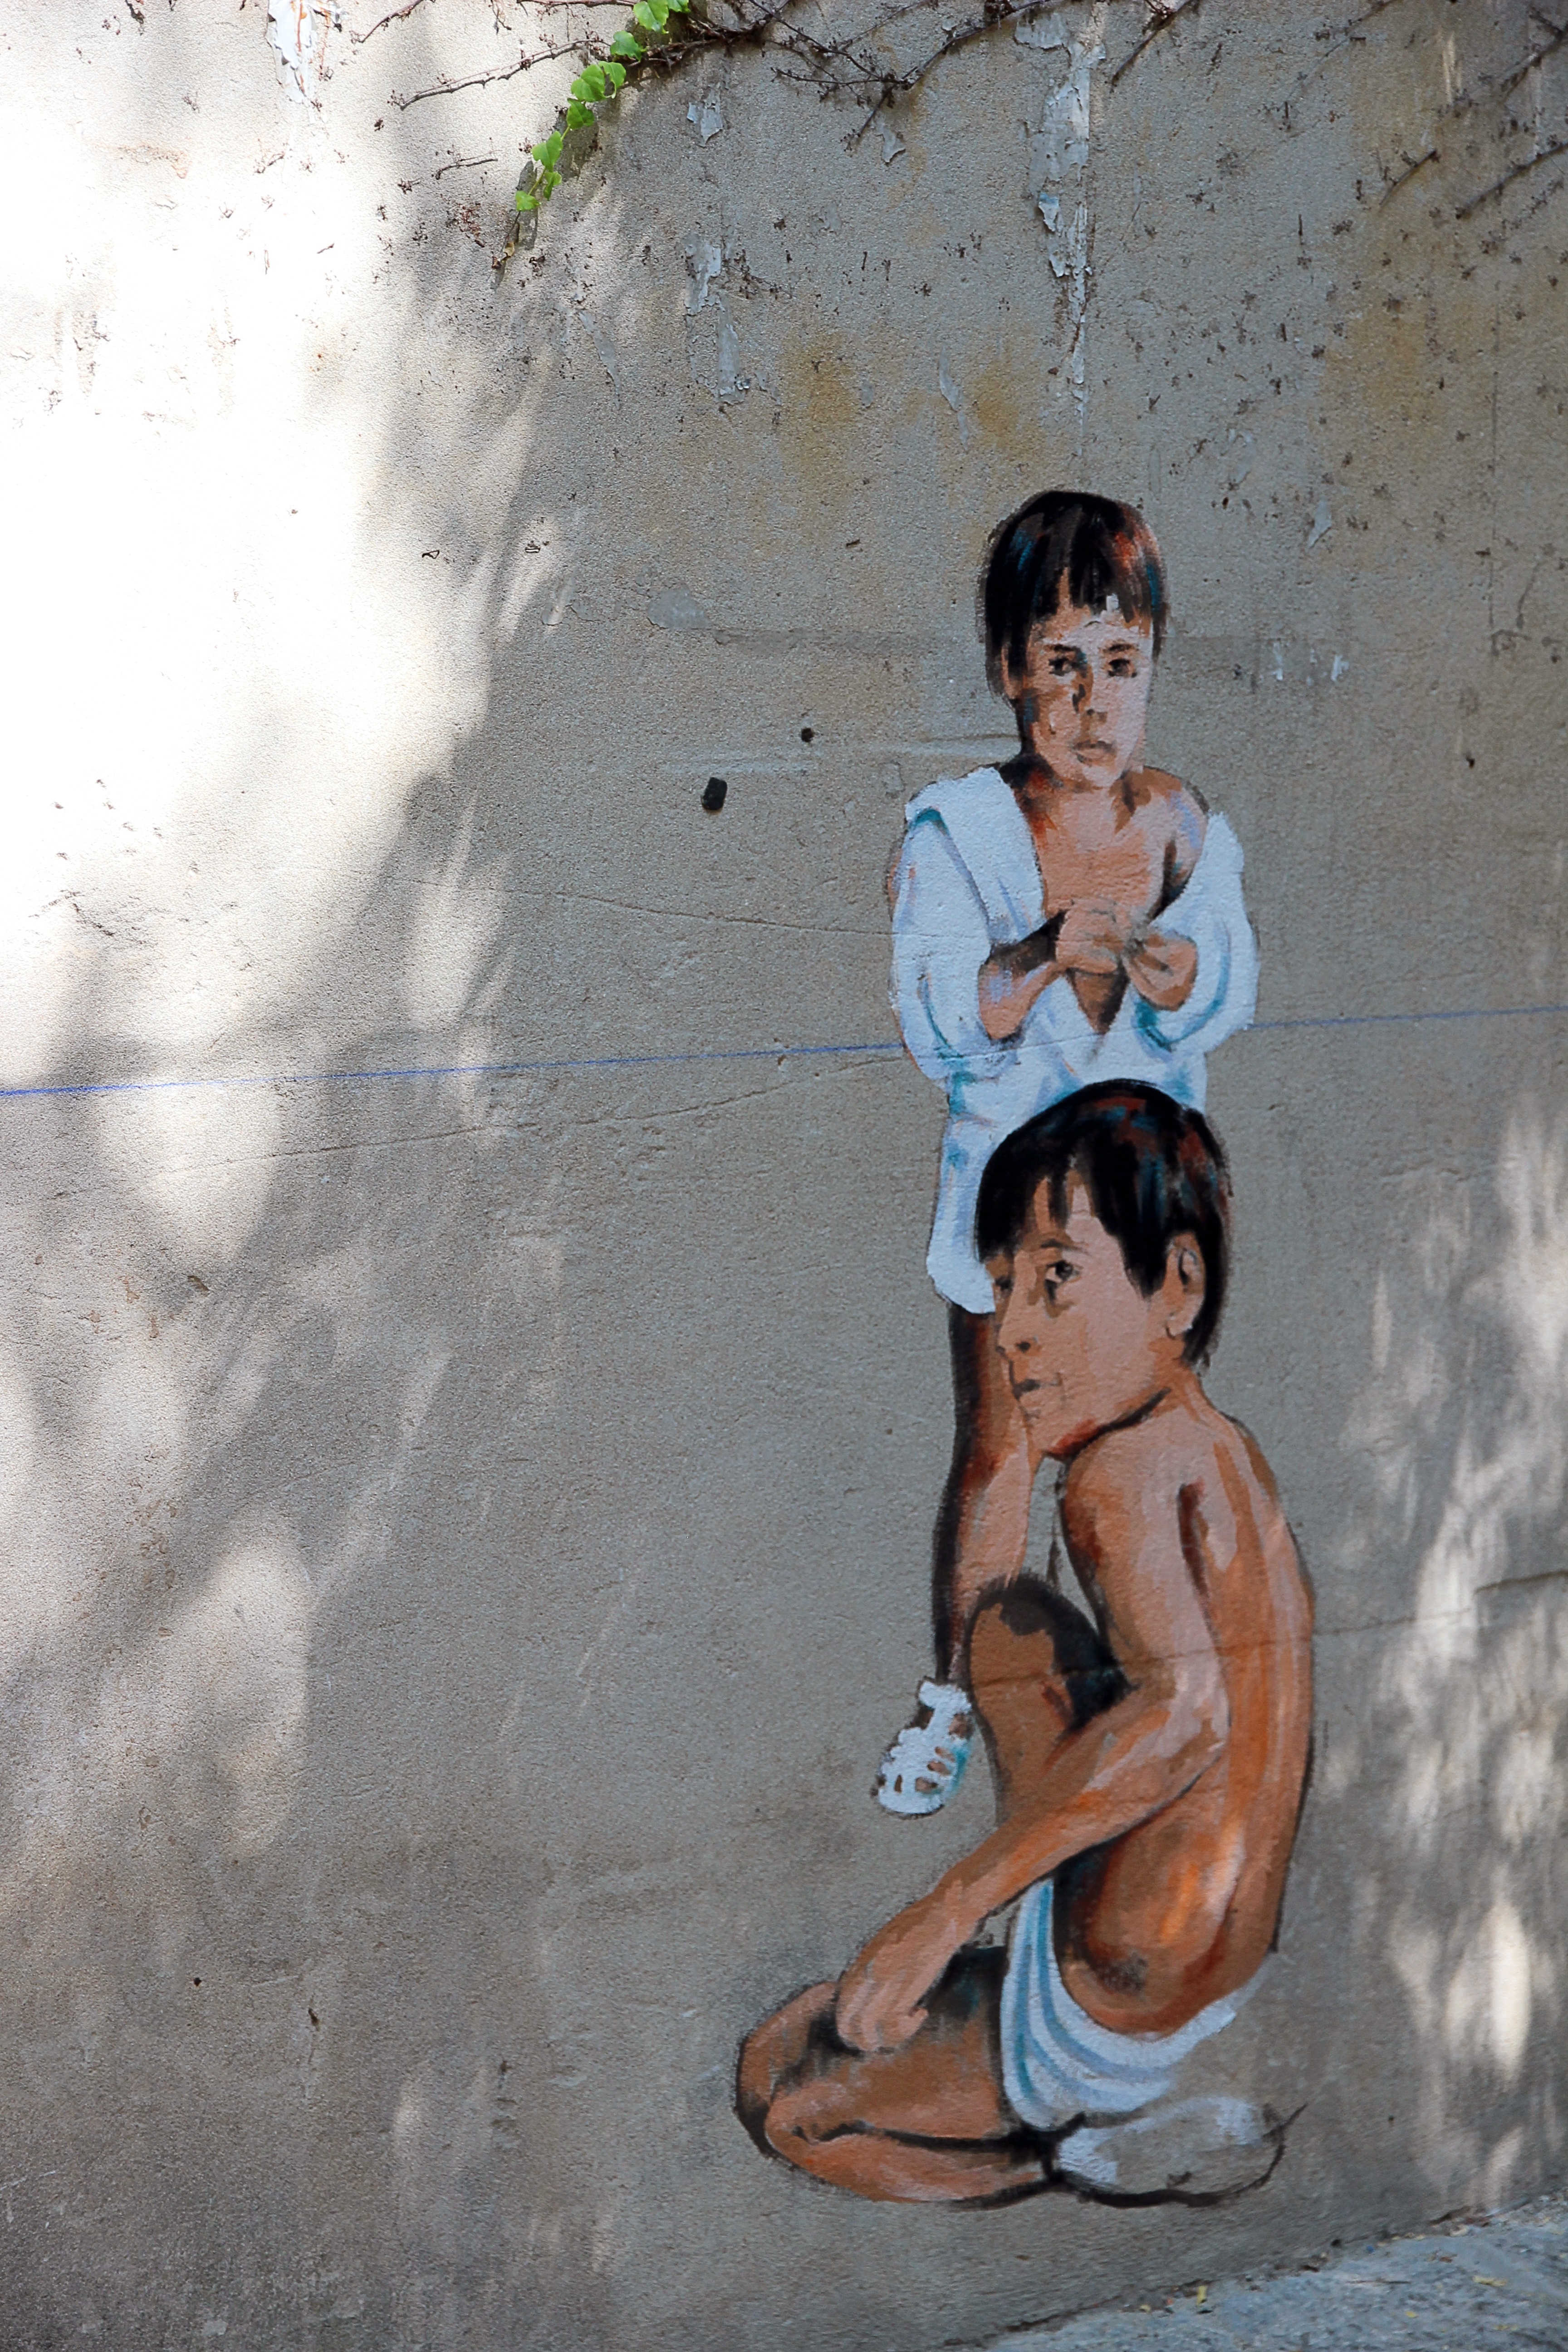
person, wall, male, decoration, spring, sitting, child, human, facade, blue, graffiti, painting, street art, art, drawing, temple, photograph, mural, image, sprayer, hauswand, photo shoot, human positions